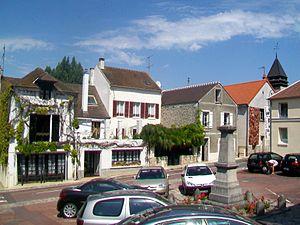
Place du village - anciens commerces, rue Saint-Claude.
Nerville-la-Forêt est une commune française du Val-d'Oise située à l'orée de la forêt de L'Isle-Adam à environ 30 km au nord de Paris. Elle domine la petite vallée du ru de Presles, à flanc de coteau de la forêt de Carnelle.